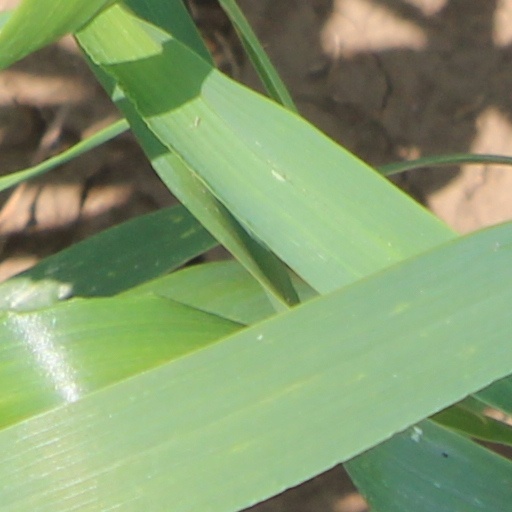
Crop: wheat